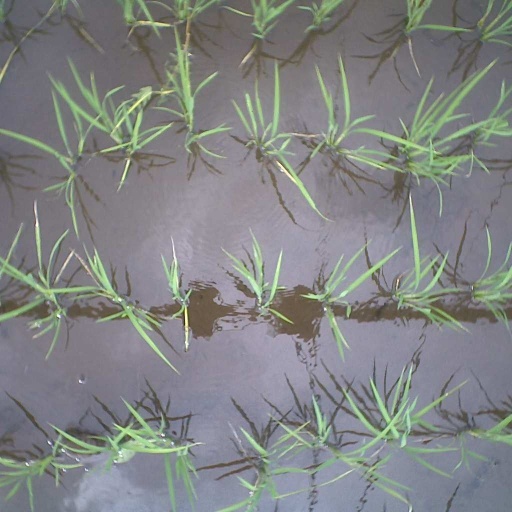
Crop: rice